Propaganda during the Reformation

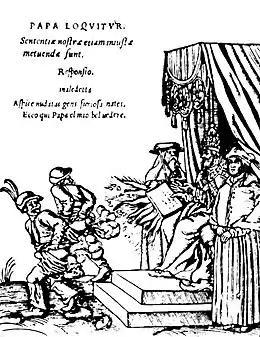
From a series of woodcuts (1545) usually referred to as the "Papstspotbilder" or "Papstspottbilder", by Lucas Cranach, commissioned by Martin Luther. Title: Kissing the Pope's Feet. German peasants respond to a papal bull of Pope Paul III. Caption reads: "Don't frighten us Pope, with your ban, and don't be such a furious man. Otherwise we shall turn around and show you our rears".

Protestant propaganda and church doctrine broke away from the traditional conventions of the Catholic Church. They called for a change in the way that the church was run and insisted that the buying and selling of indulgences and religious positions be stopped as well as the papal corruption that had been allowed to occur. In addition to this, Reformers questioned the authority of the Church and in particular the Pope. Protestants believed that the main authority of their church should be the Gospel or Scripture (expounded by private interpretation) and not the Pope, who is the earthly head of the Catholic Church.